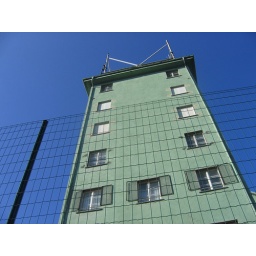
former Stasi tower on a mountain near Halle in Saxony. They used to tap phone calls from here.